Question: How many people in background?
Tambaya: Nawane adadin mutanen dake ƙasa cikin hoton?
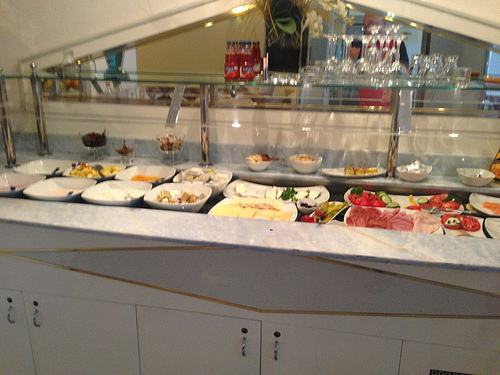
Answer: 1
Amsa: 1